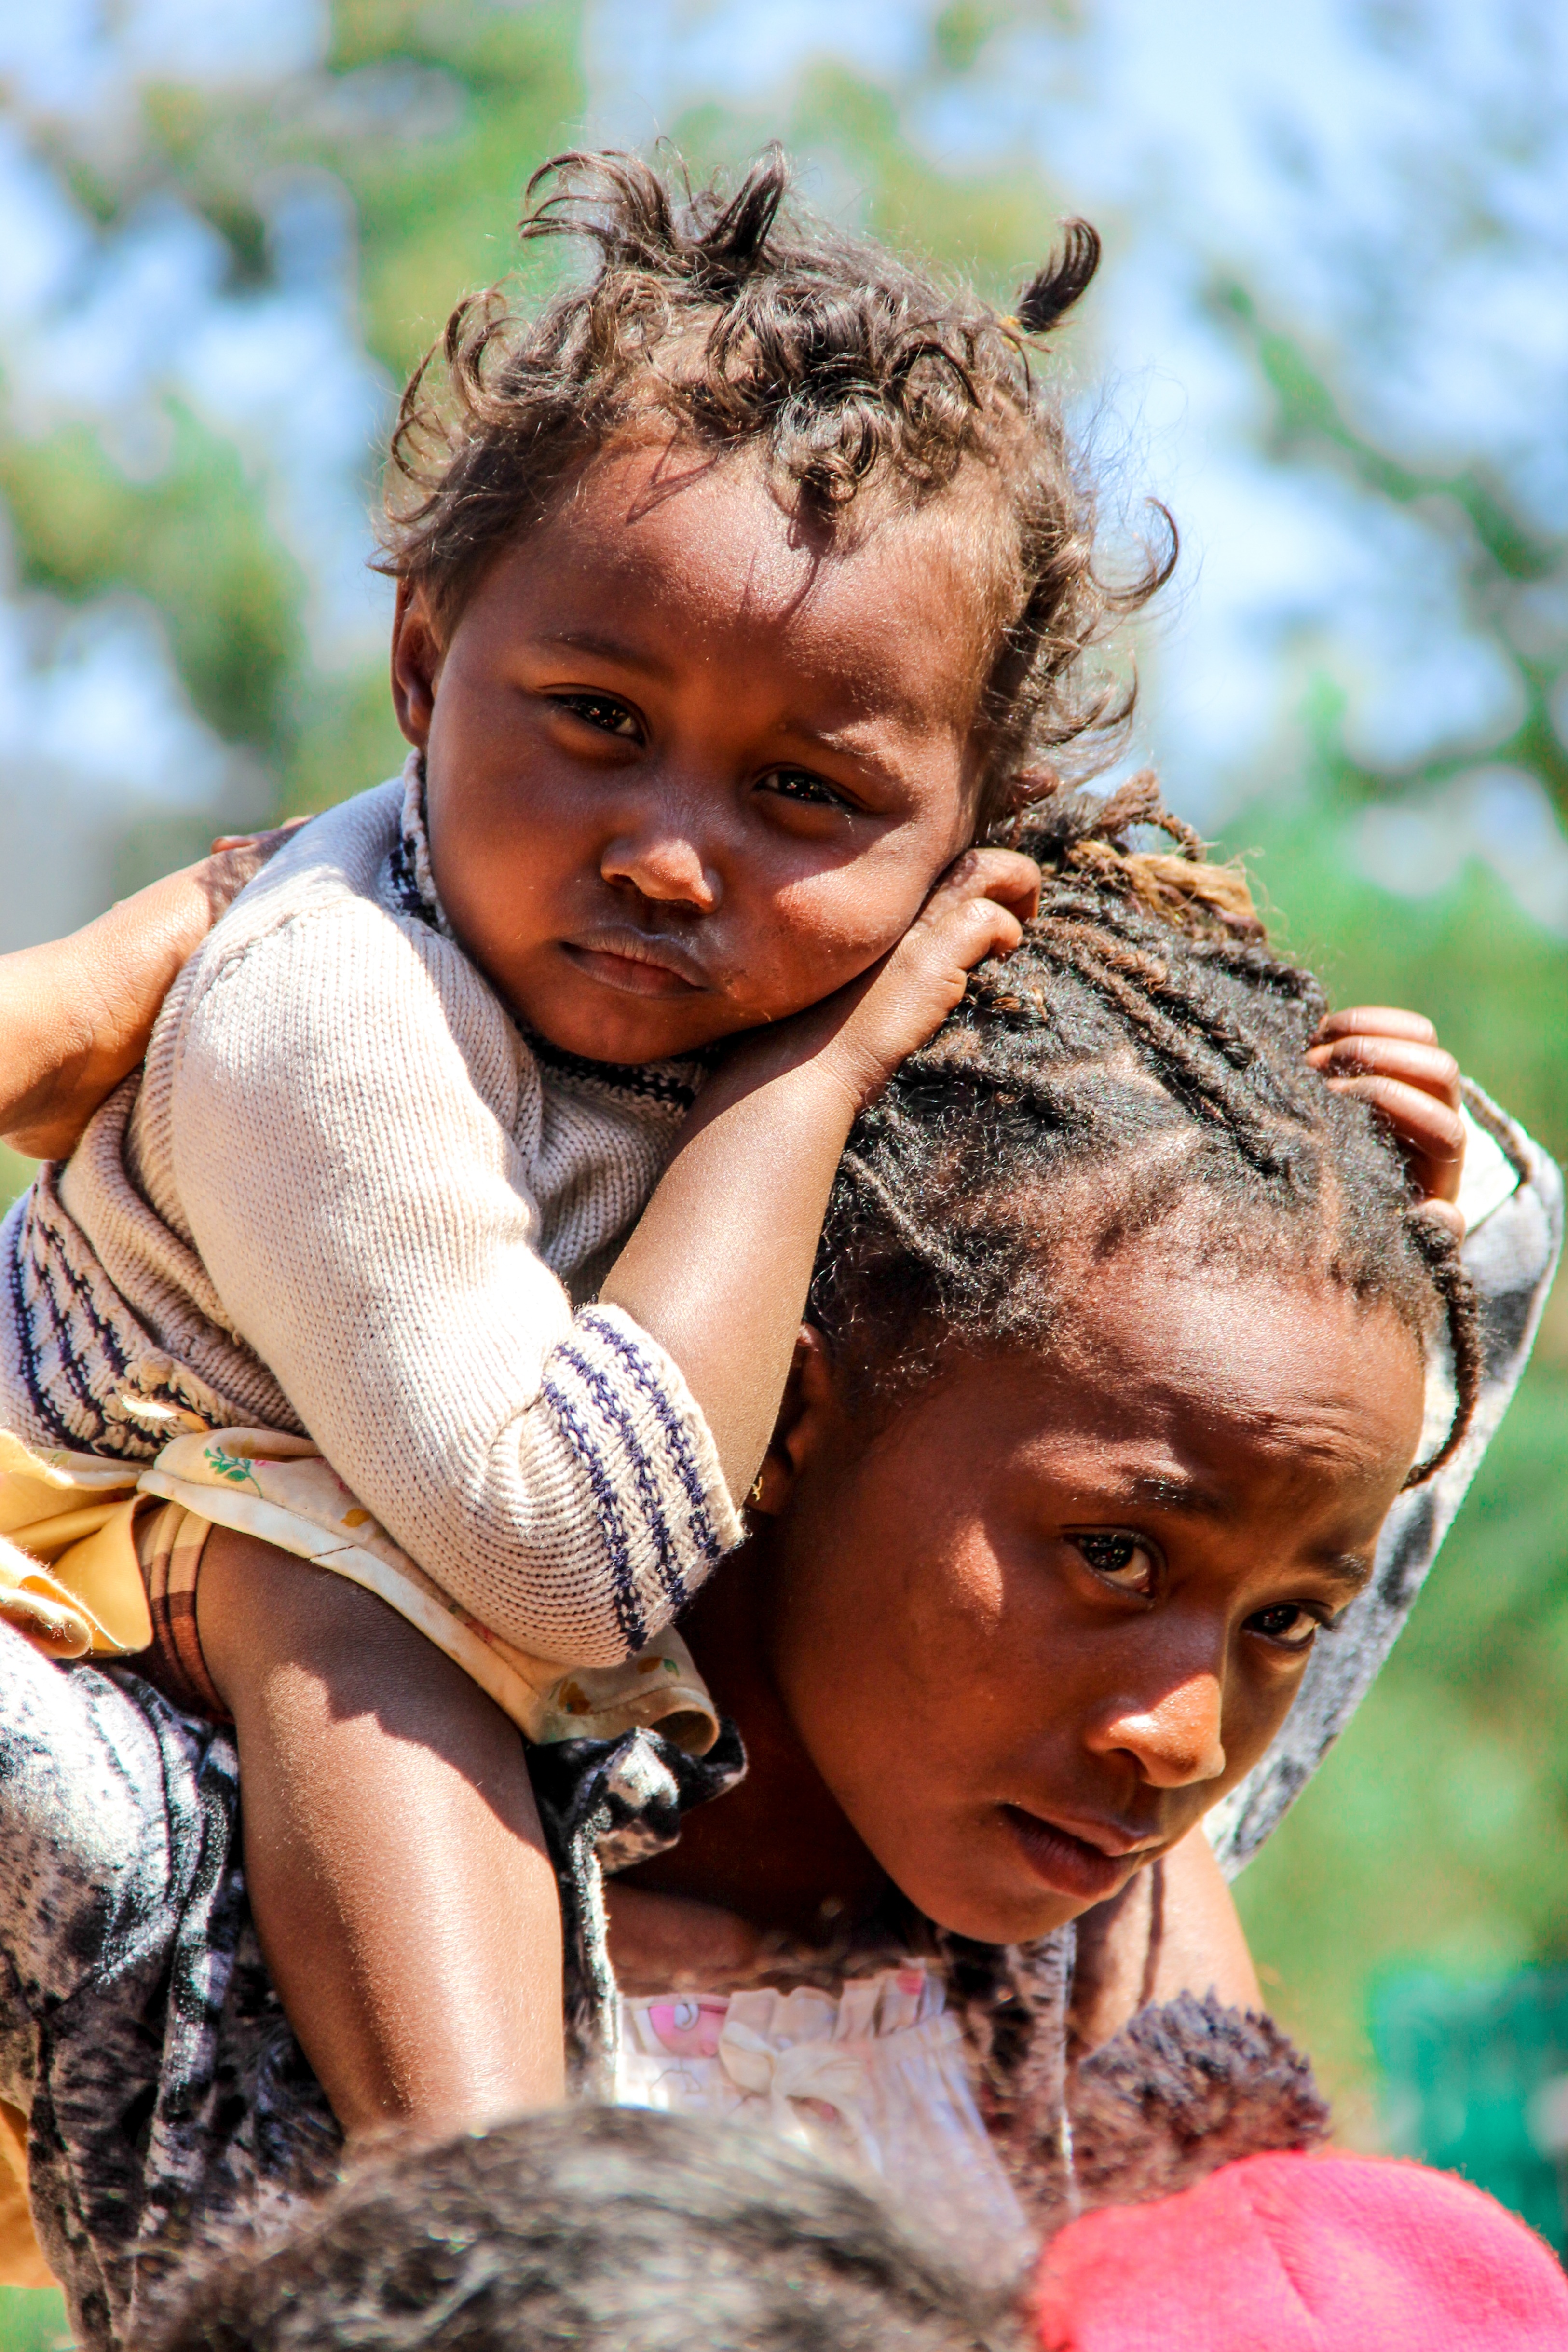
person, people, male, portrait, africa, child, facial expression, smile, tribe, family, infant, toddler, madagascar, beauty, malagasy